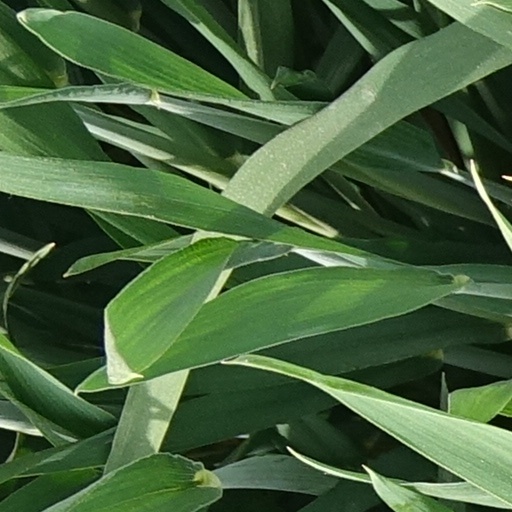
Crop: wheat